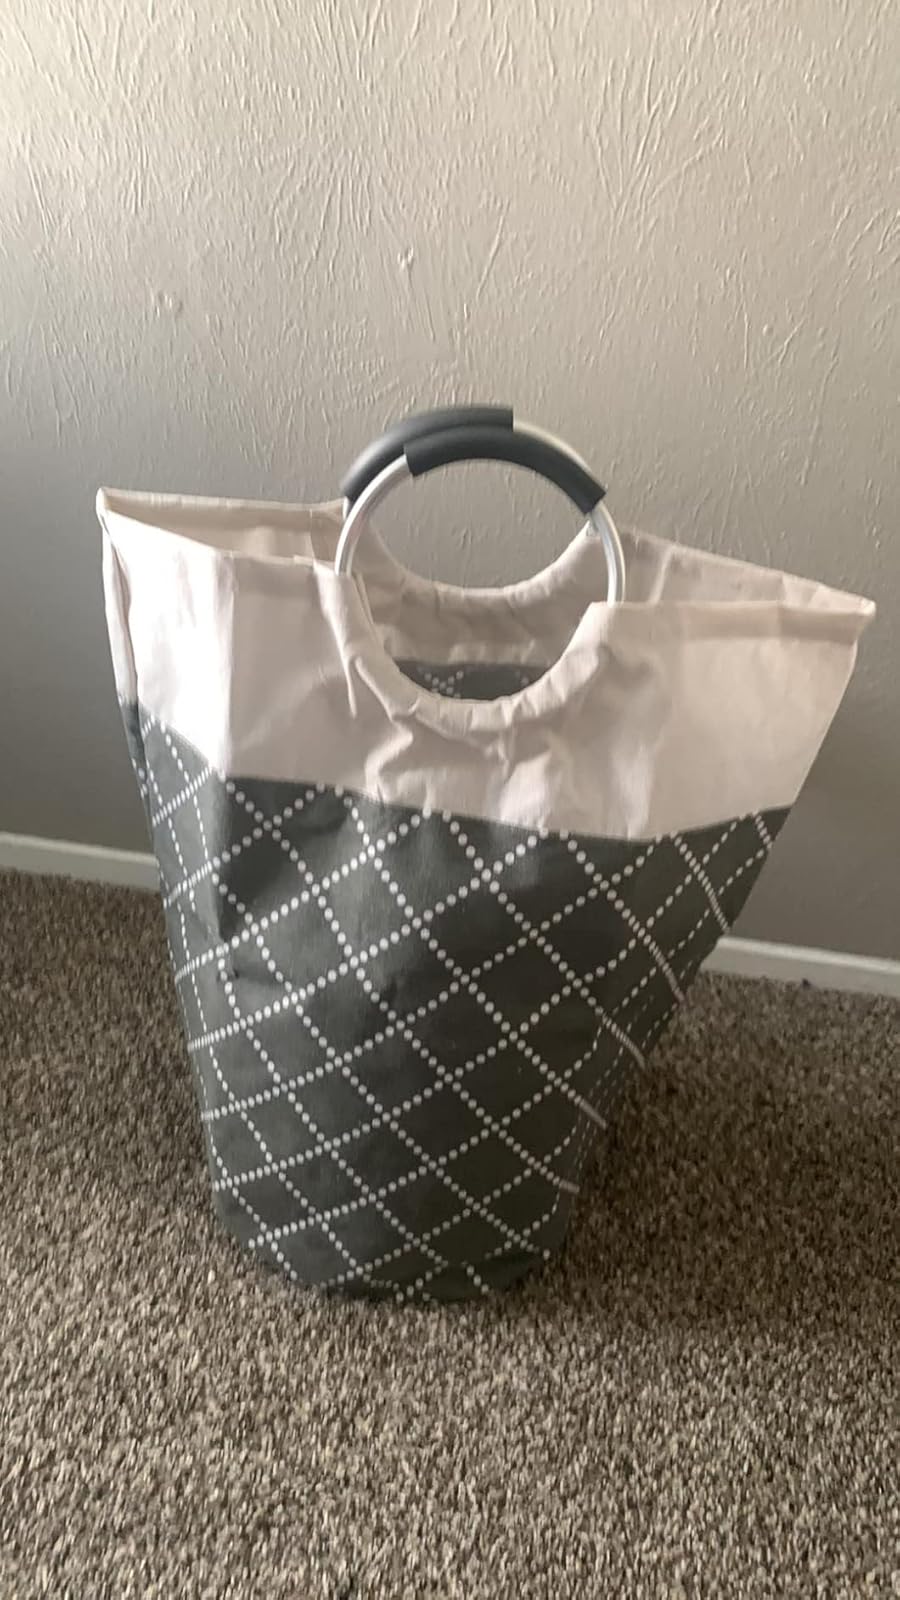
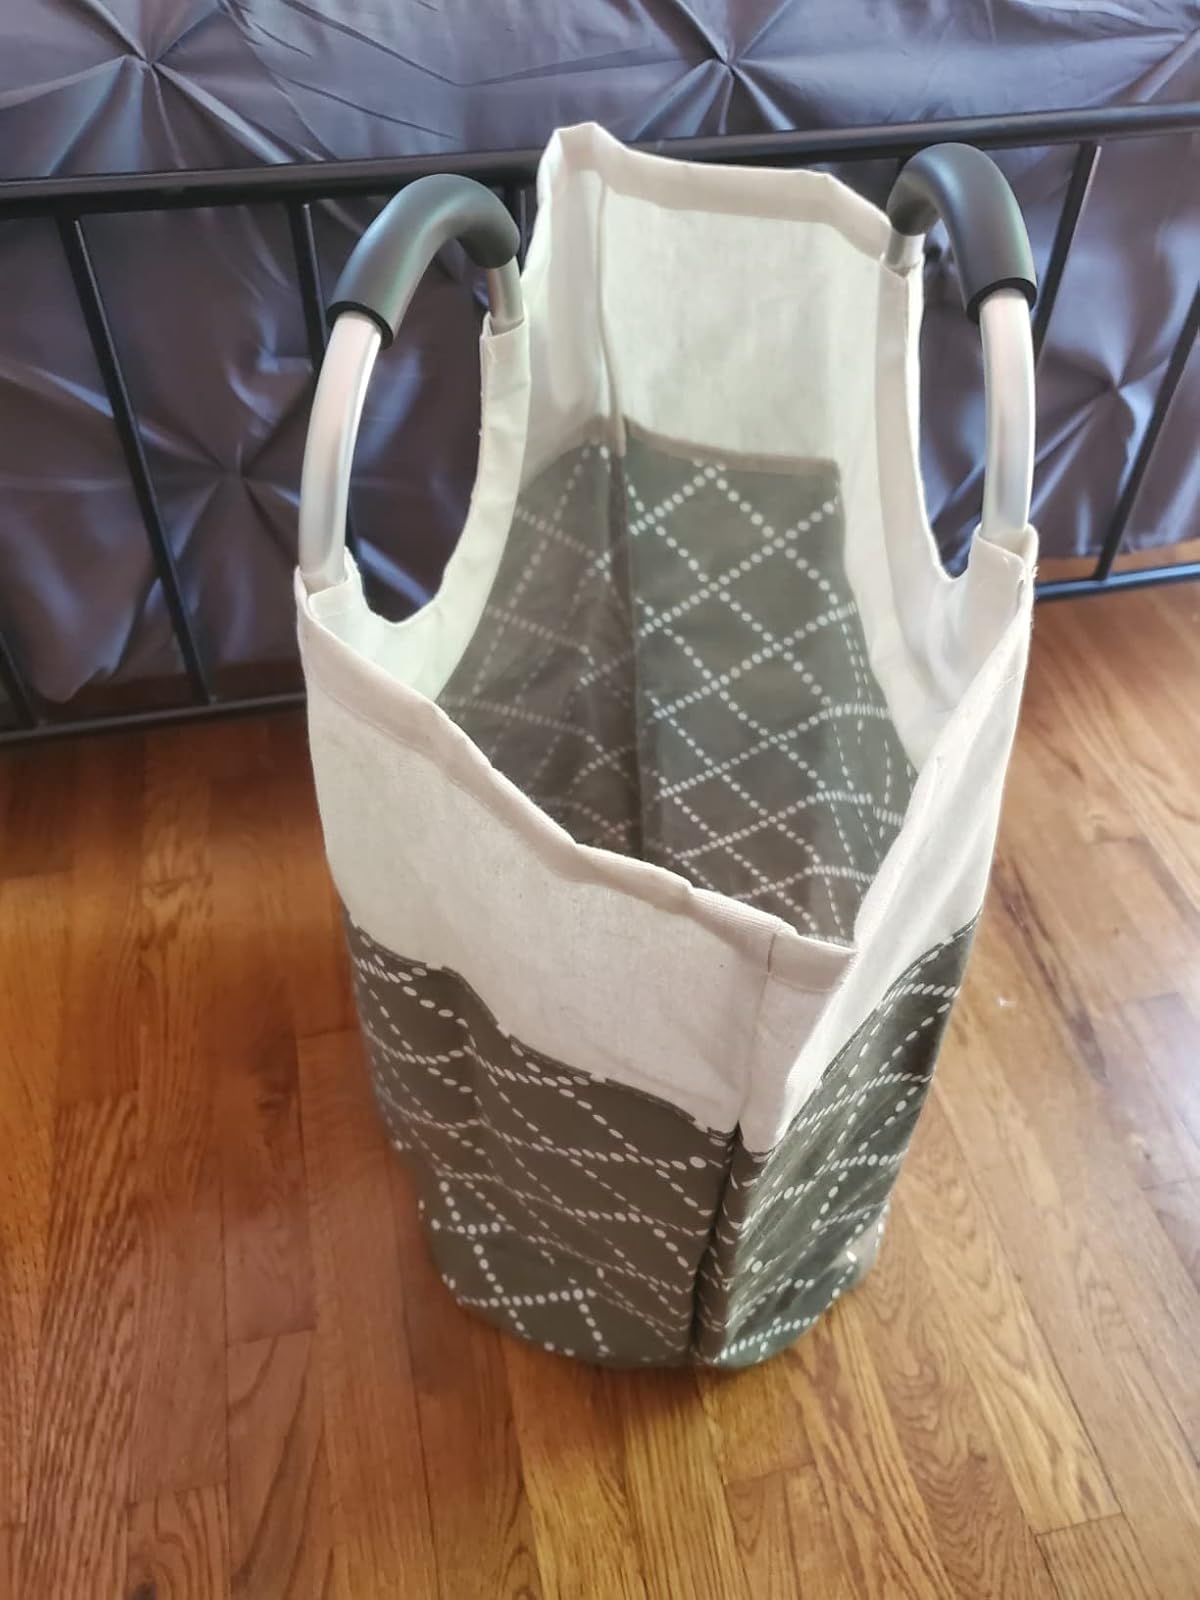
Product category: items_hamper
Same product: yes